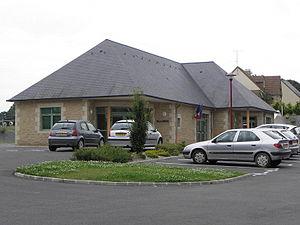
Mairie de Martigny (50).
Martigny est une ancienne commune française, située dans le département de la Manche en région Normandie, peuplée de 283 habitants, commune déléguée au sein de Grandparigny depuis le 1ᵉʳ janvier 2016.